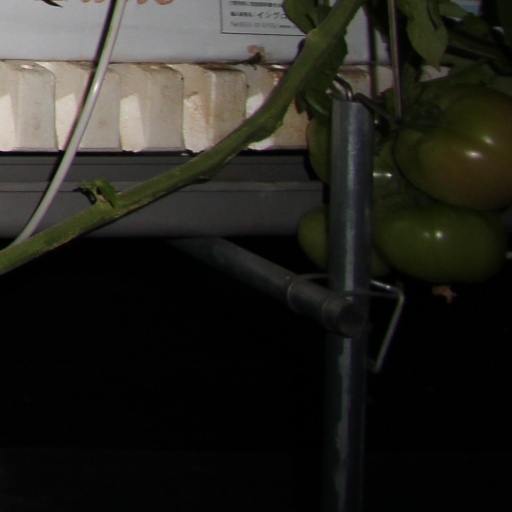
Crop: tomato